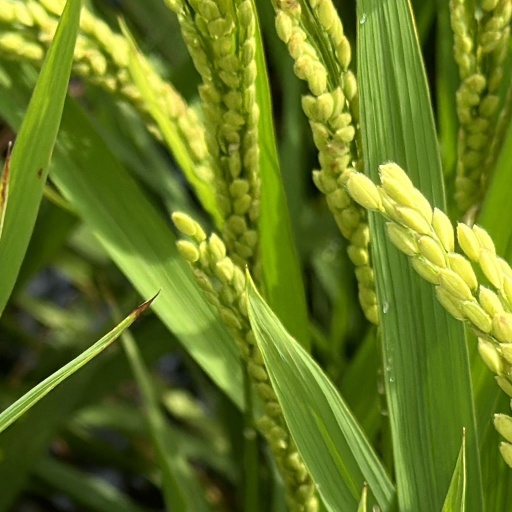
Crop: rice